Tabalong Regency

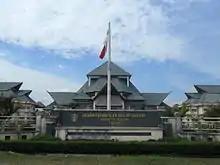
Tabalong Regency

Tabalong Regency is the northernmost regency in the Indonesian province of South Kalimantan, on Borneo Island. It was created on 14 July 1965 by splitting off the former northern districts of North Hulu Sungai Regency. It has a land area of 3,553.36 km, and had a population at the 2010 Census of 218,620 and 253,305 at the 2020 Census; the official estimate as of mid-2024 was 264,694 (comprising 133,747 males and 130,947 females). The administrative capital is the town of Tanjung. The Regency's motto is "Saraba Kawa" ("versatile" in Banjarese).